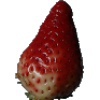
Label: Strawberry 1